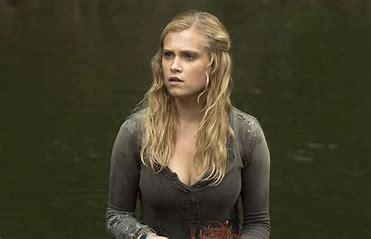
Brand: Clarks
Model: 100